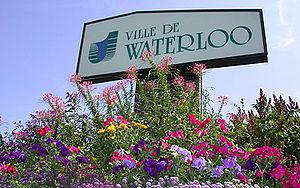
Une affiche indiquant les bordures de la ville de Waterloo
Waterloo est une ville du Québec, comprise dans la municipalité régionale de comté de La Haute-Yamaska, dans la région administrative de la Montérégie et elle est enclavée dans la municipalité de Shefford.